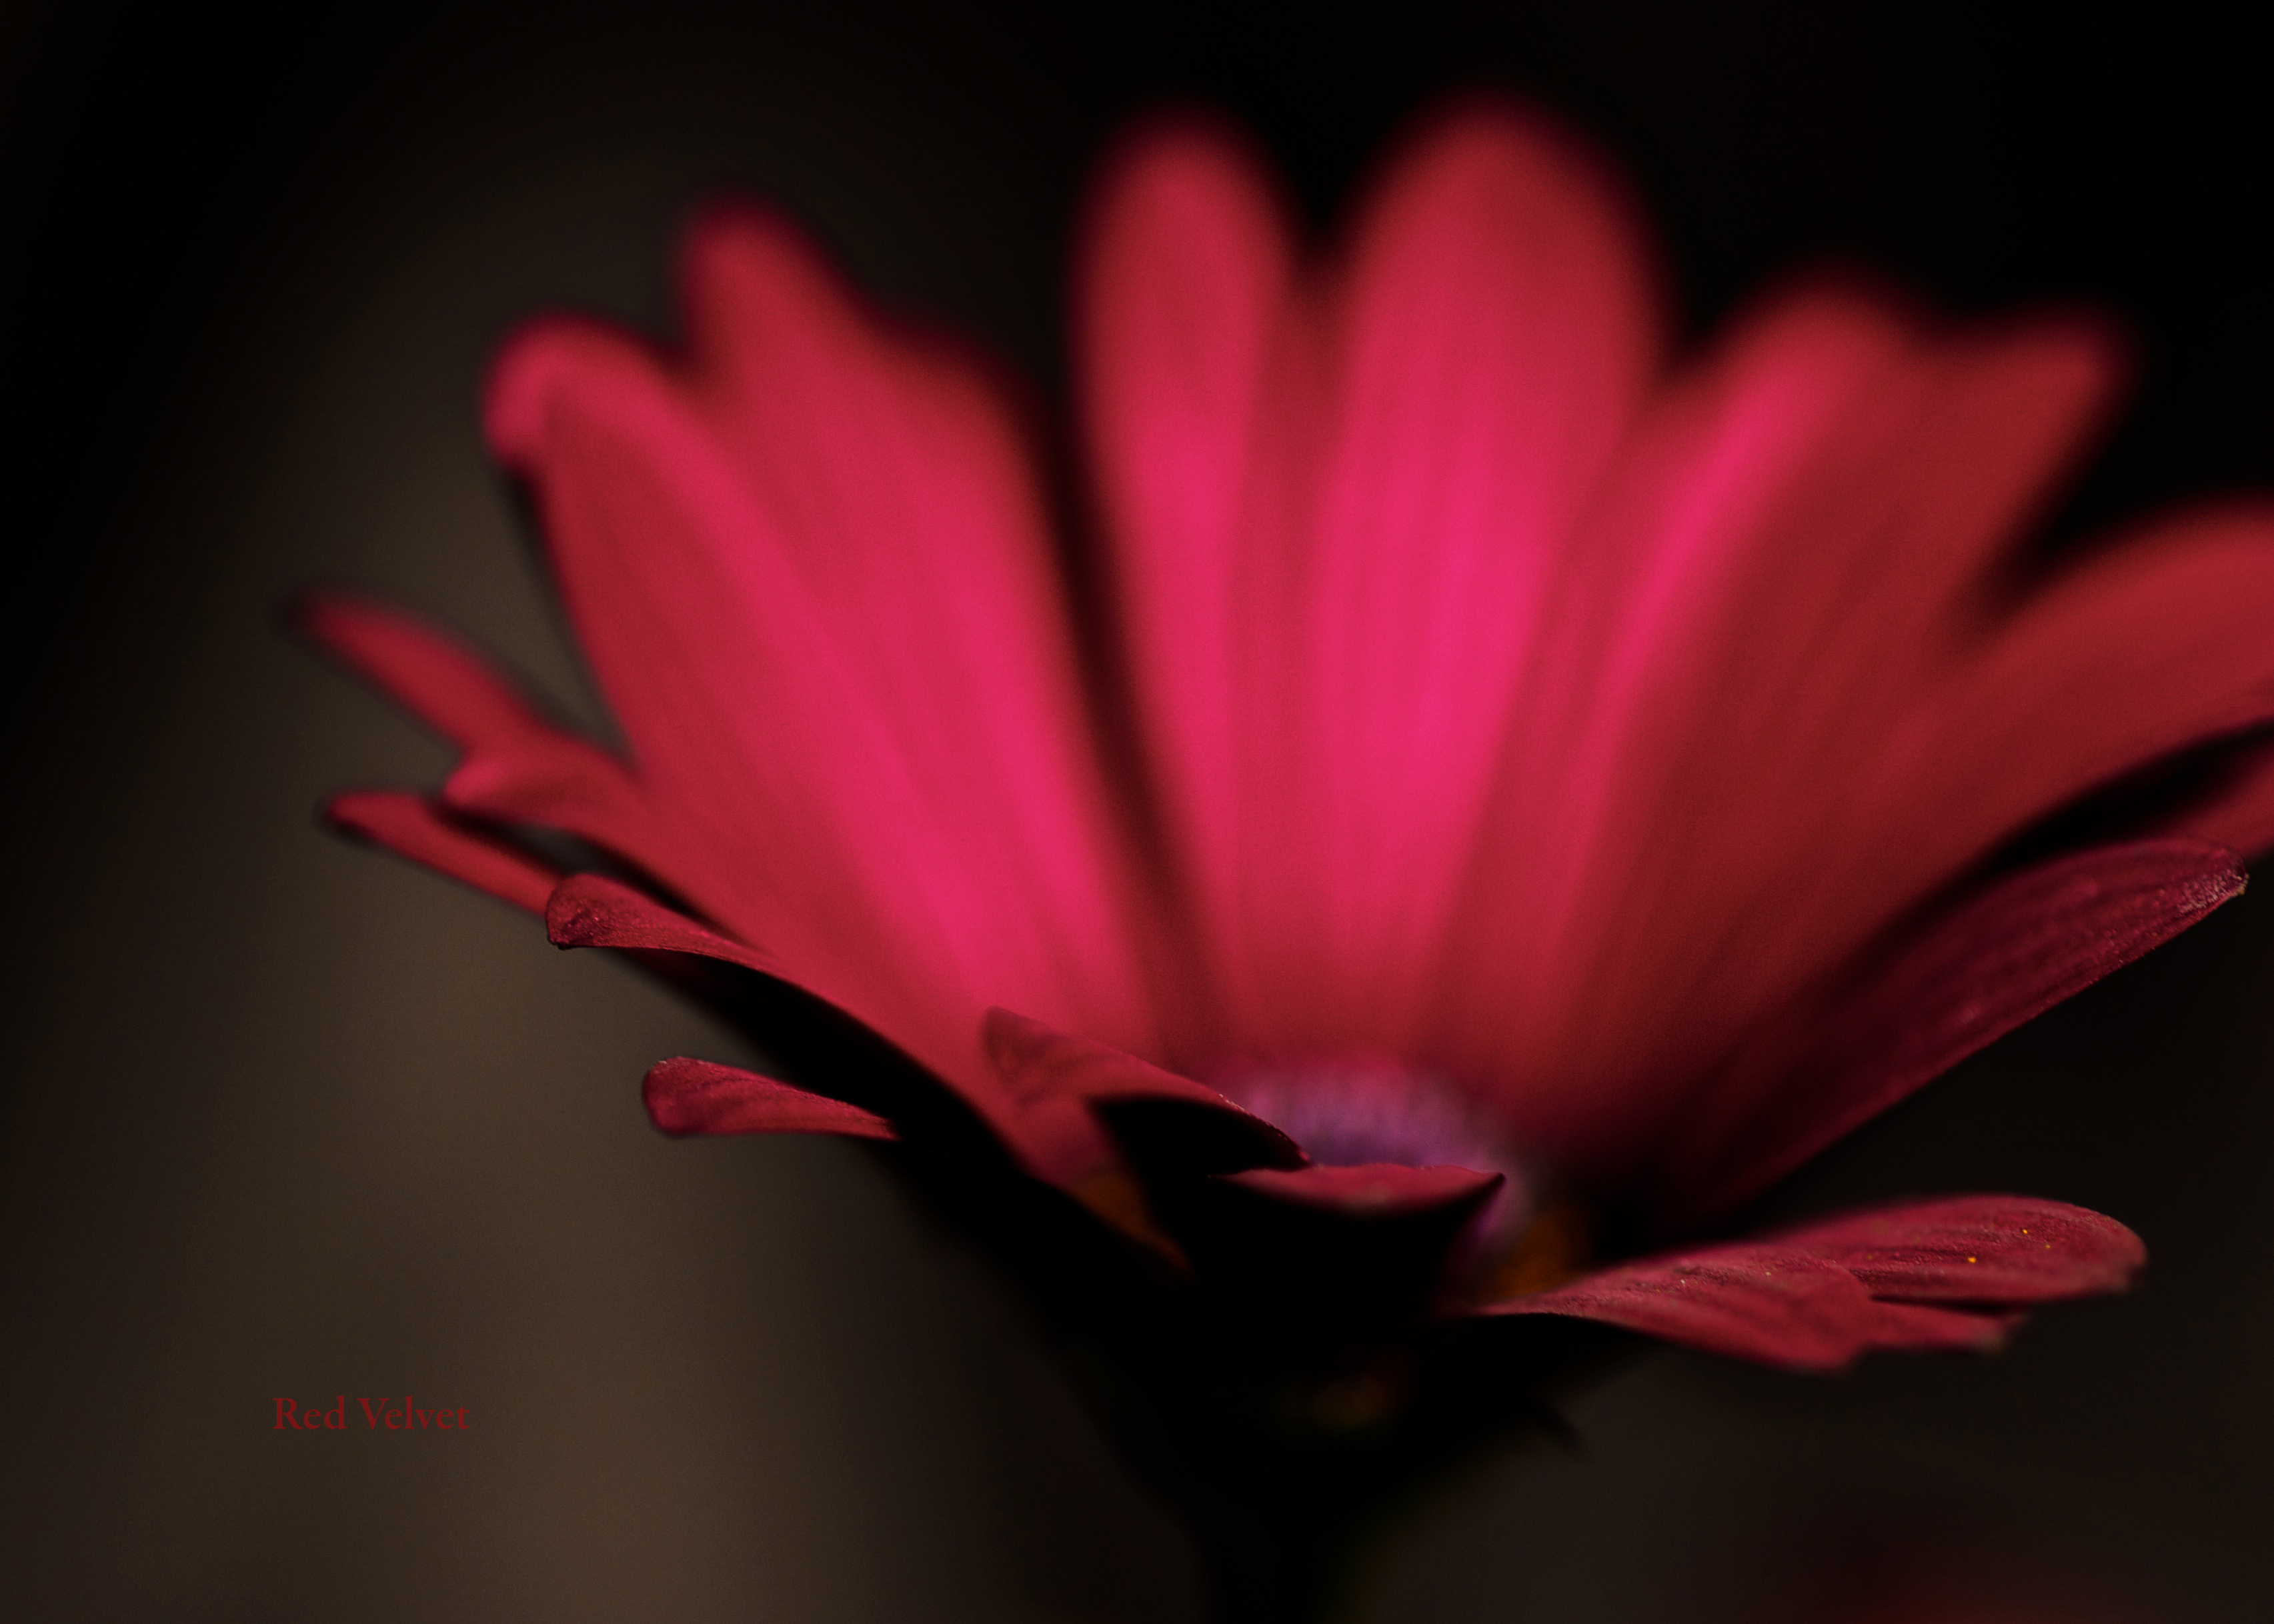
blossom, light, plant, photography, leaf, flower, petal, red, macro, darkness, pink, flora, close up, sony, tamron, 90mm, dof, flowery, a700, macro photography, flowering plant, plant stem, land plant